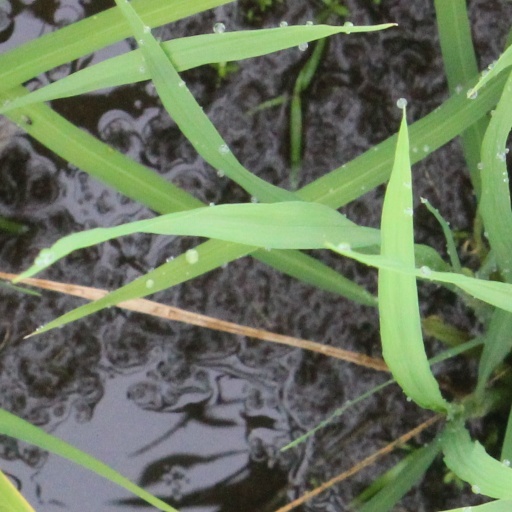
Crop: rice